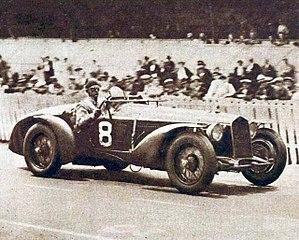
L'Alfa Romeo 8C 2300LM de Sommer et Chinetti, victorieuse des 24 heures du Mans en 1932.
Les 24 Heures du Mans 1932 sont la 10ᵉ édition de l'épreuve et se déroulent les 18 et 19 juin 1932 sur le circuit de la Sarthe.